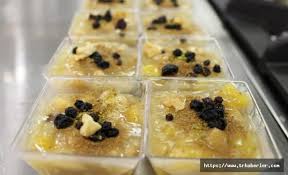
Yemek: asure